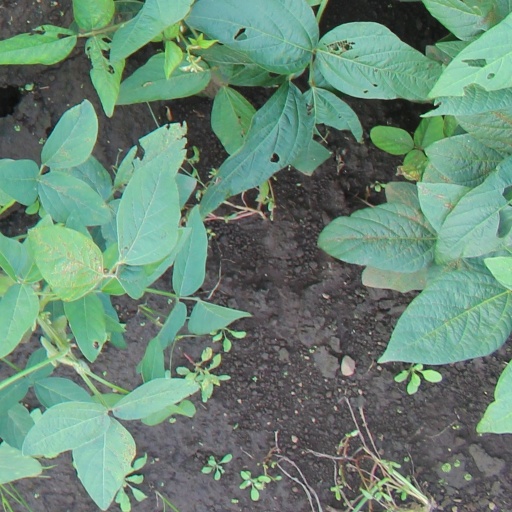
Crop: soybean